Camperdown Signal Station

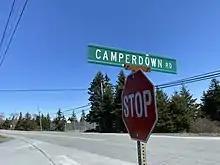
All that remains of the station is the road name.

The station was put in service during the American Revolution, around 1776. It was operated by members of the Army until 1923, after which service was provided by a few civilian signalmen until 1953. This signal building was torn down and replaced by the Port War Signal Station in 1941. The Port War Signal Station was operated by naval signalmen until turned back to the civilian signalmen in 1945.